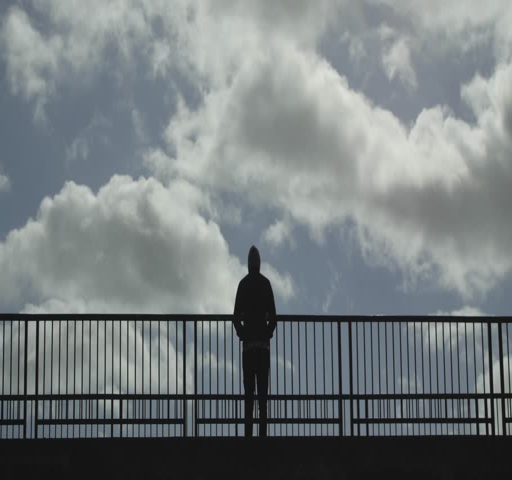
staring into a storm - urban silhouette